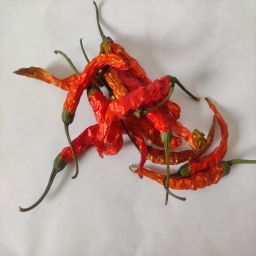
Crop: Chile Pepper
Quality: Dried